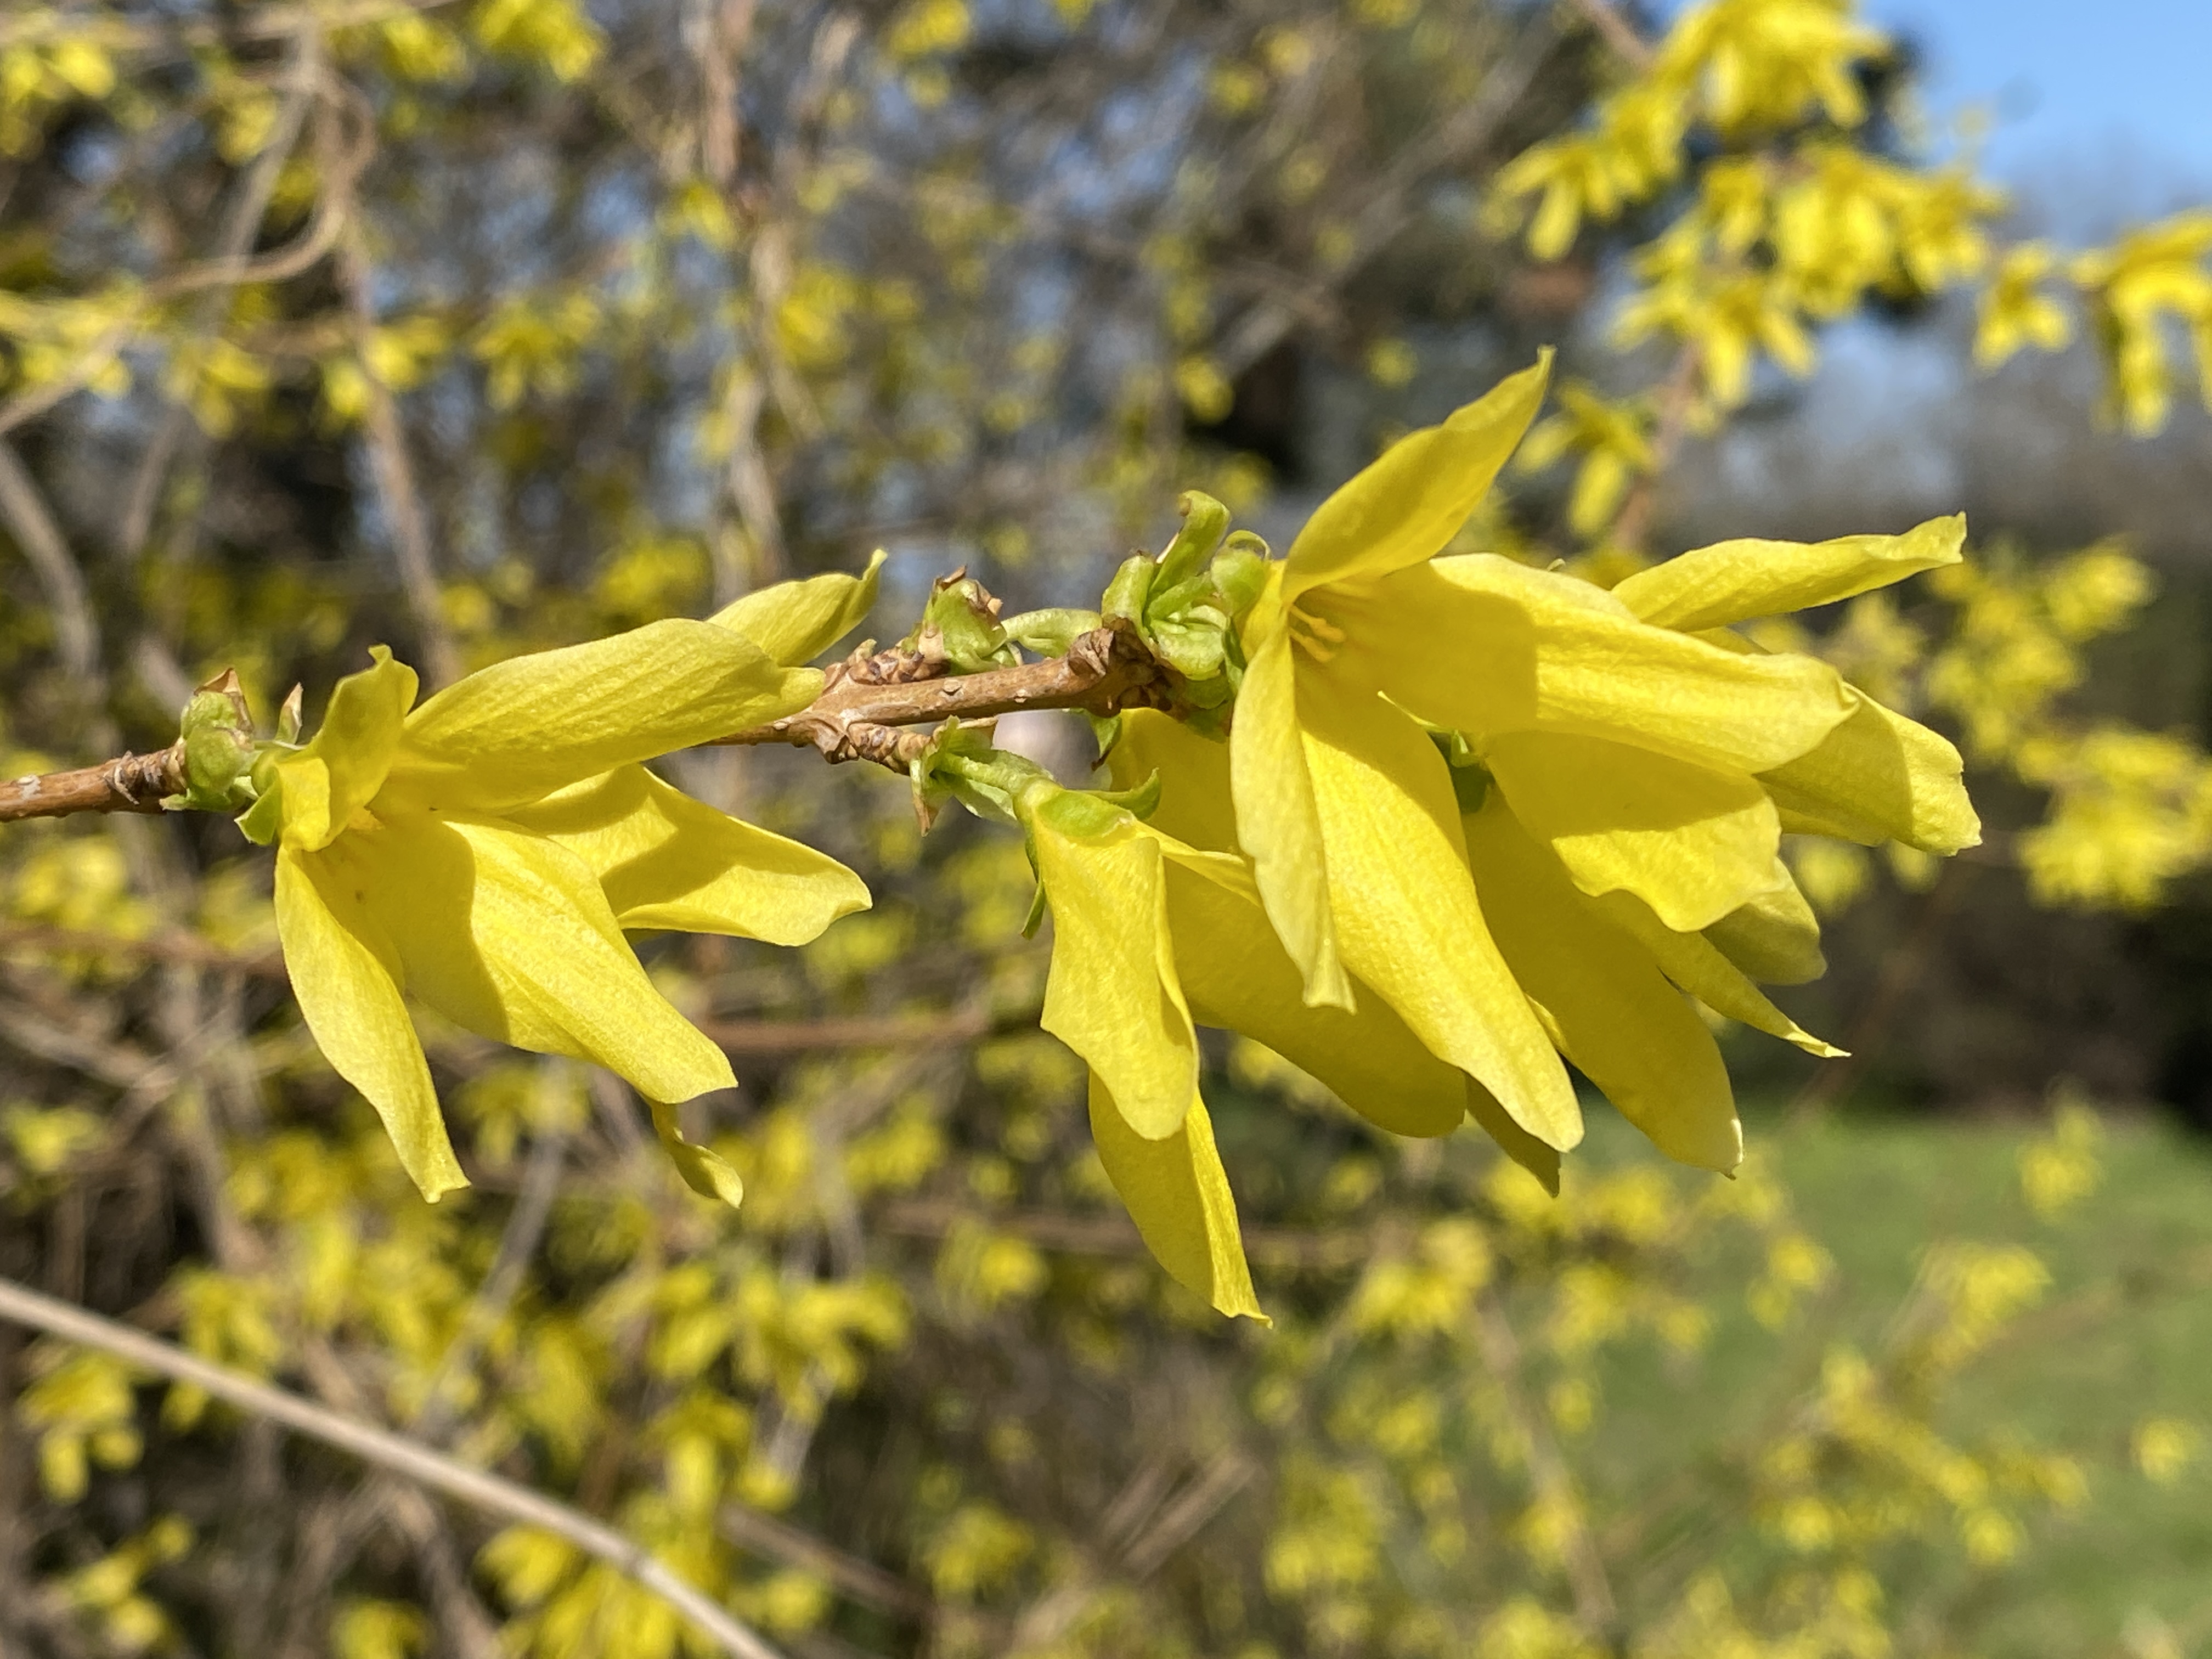
yellow, flower, bush, spring, plant, leaf, petal, branch, twig, sky, tree, woody plant, forsythia, natural landscape, flowering plant, deciduous, wheel, herbaceous plant, landscape, temperate broadleaf and mixed forest, wood, plant stem, wildflower, sunflower, Pedicel, lily family, wildlife, autumn, subshrub